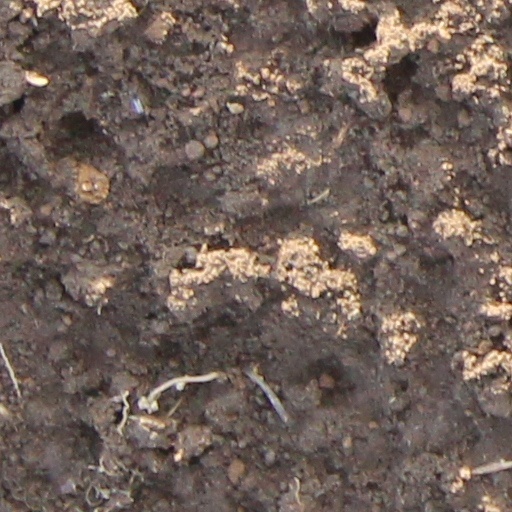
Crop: wheat